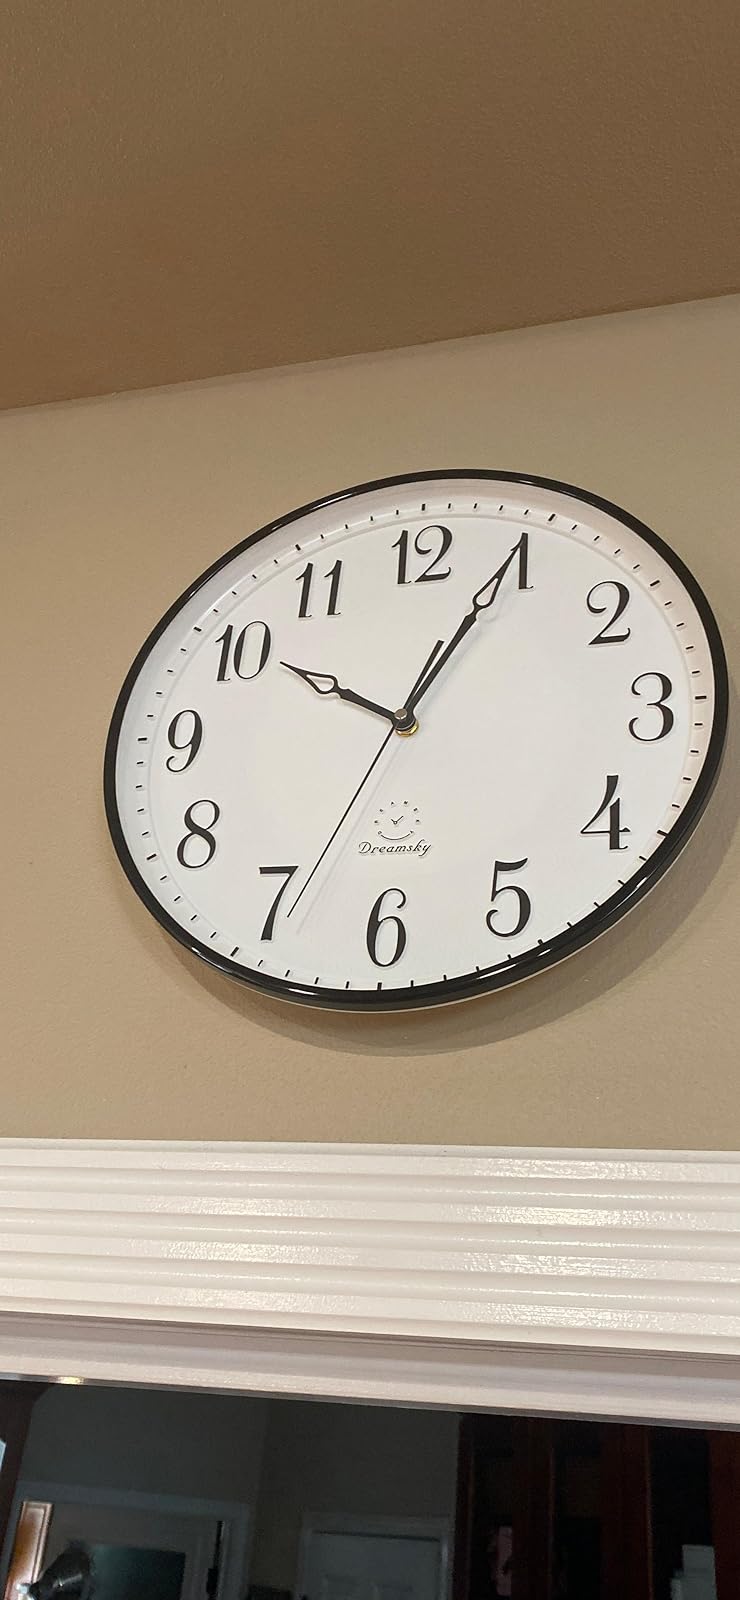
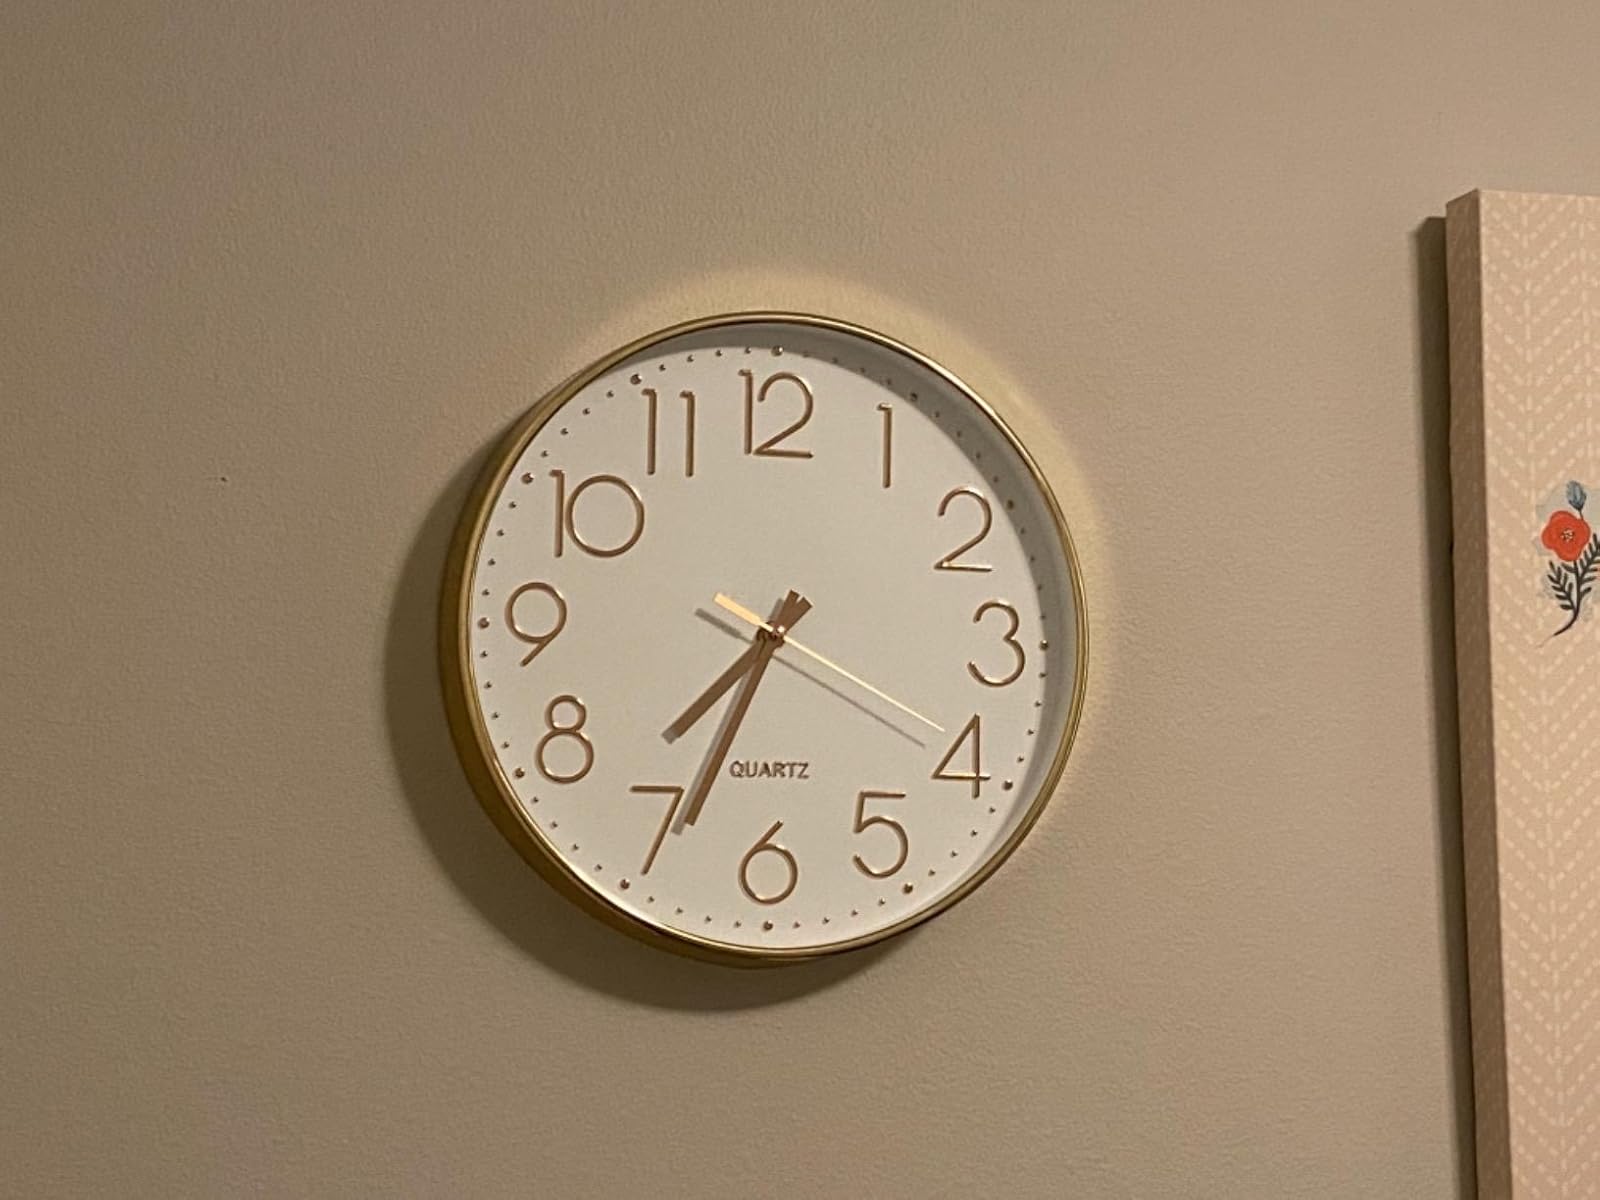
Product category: clock
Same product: no